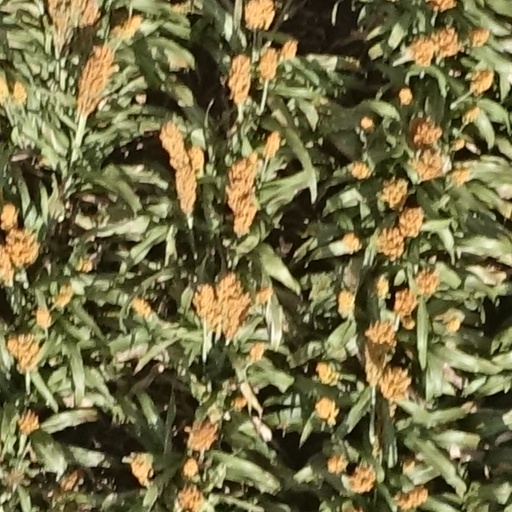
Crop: sorghum